Tanks of the United States

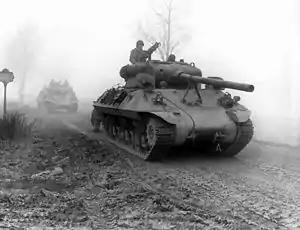
M36 tank destroyer moving in heavy fog on 20 December during Battle of the Bulge, Belgium

One T26E1 had been fitted with an experimental longer version of the 90 mm gun mounted in the turret. It was shipped to Europe, where extra armor taken from a German tank was welded on. Nicknamed "Super Pershing" it was comparable to the German Tiger II in firepower and protection and was one of only two deployed to Europe during World War II. It saw combat in mid-1945.